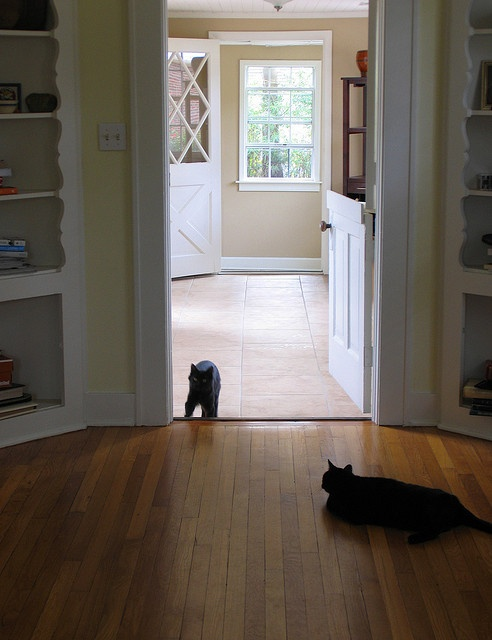
Two black cats one walking through a door way and the other waiting to pounce.
Two black cats are in empty looking house.
A cat laying on the floor watching another cat come in
One black cat lays on the floor while another walks into the room.
One cat is laying in the floor, and the other is standing.